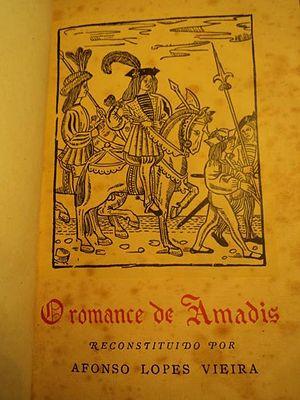
Couverture du Romance de Amadis, reconstitué en 1923 par Afonso Lopes Vieira.
Afonso Lopes Vieira, né le 16 janvier 1878 à Leiria et mort à Lisbonne le 25 janvier 1946, est un poète portugais. Il est l'une des figures majeures de la Renascença portuguesa et du Modernisme portugais. Publiant sans interruption de 1898 à 1946, il laisse une œuvre littéraire considérable, constituée de dizaines de recueils de poésie, mais aussi d'articles, de conférences, d'actualisation de textes anciens, etc. Au lendemain de la proclamation de la République portugaise, il est l'un de ceux qui lancent en 1911 le mouvement de la « Renaissance portugaise » avec son recueil « Chansons du Vent et du Soleil ». Il s'illustre par sa promotion des valeurs artistiques et culturelles nationales, par son travail de retour aux sources de la culture portugaise, sa campagne Vicentina, et par son travail de précurseur dans le domaine de la photographie.